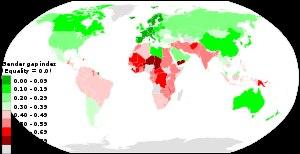
L'indice d'inégalité de genre est un indice créé par les Nations unies destiné à évaluer les différences entre les sexes dans la distribution des progrès et à estimer la perte de développement humain due aux écarts de traitement entre hommes et femmes. Il fait partie des indices de développement humain. Il est estimé selon trois dimensions : la santé reproductive des femmes, leur autonomisation et le marché du travail, et il permet ainsi d'estimer les pays dans lesquels les femmes sont plus ou moins désavantagées. Sa valeur est comprise en 0 et 1 et plus sa valeur est élevée, plus le pays est inégalitaire entre hommes et femmes.